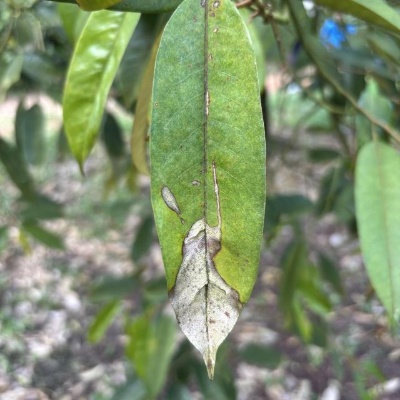
Label: Leaf_Blight